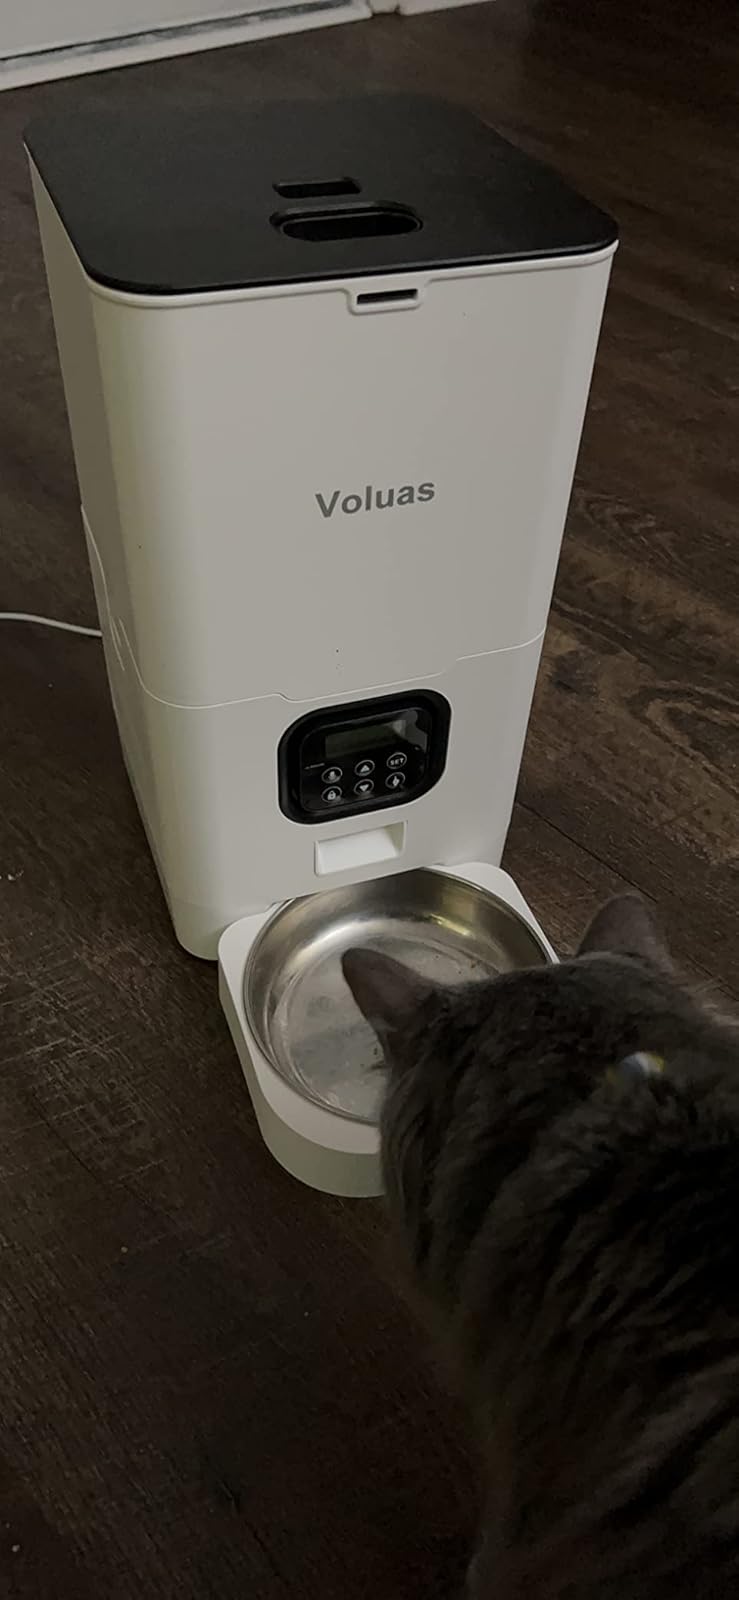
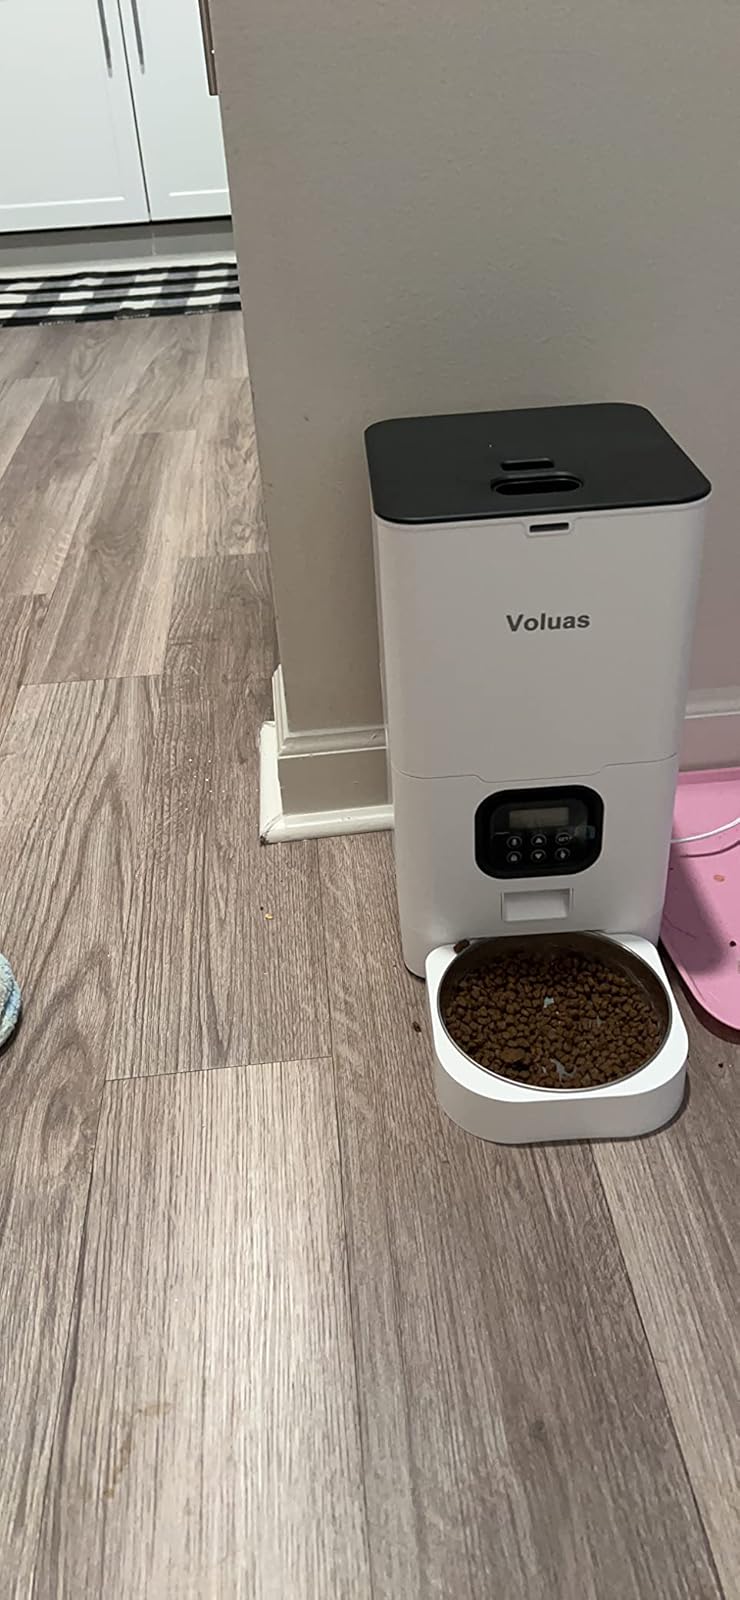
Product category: items_feeder
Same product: yes